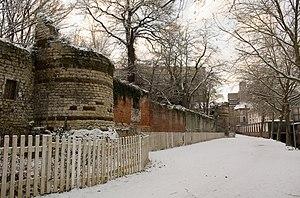
Le Combat de Louvain se déroule pendant la guerre des Paysans. Les insurgés tentent de s'emparer de la ville, mais l'attaque est repoussée par les Républicains.